Snake handling in Christianity

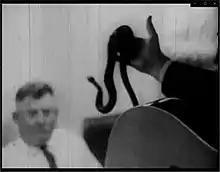
Snake handling in the "Holy Ghost People" documentary

Snake handling, also called serpent handling, is a religious rite observed in a small number of isolated churches, mostly in the United States, usually characterized as rural and part of the Holiness movement. The practice began in the early 20th century in Appalachia and plays only a small part in the church service. Participants are Holiness, or Pentecostals. The beliefs and practices of the movement have been documented in several films and have been the impetus for a number of state laws related to the handling of venomous animals.